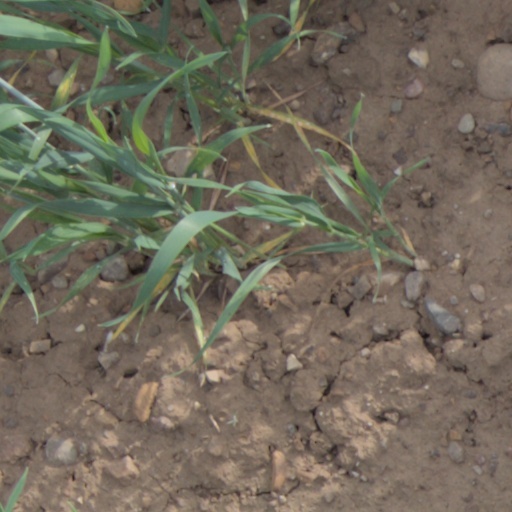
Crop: wheat